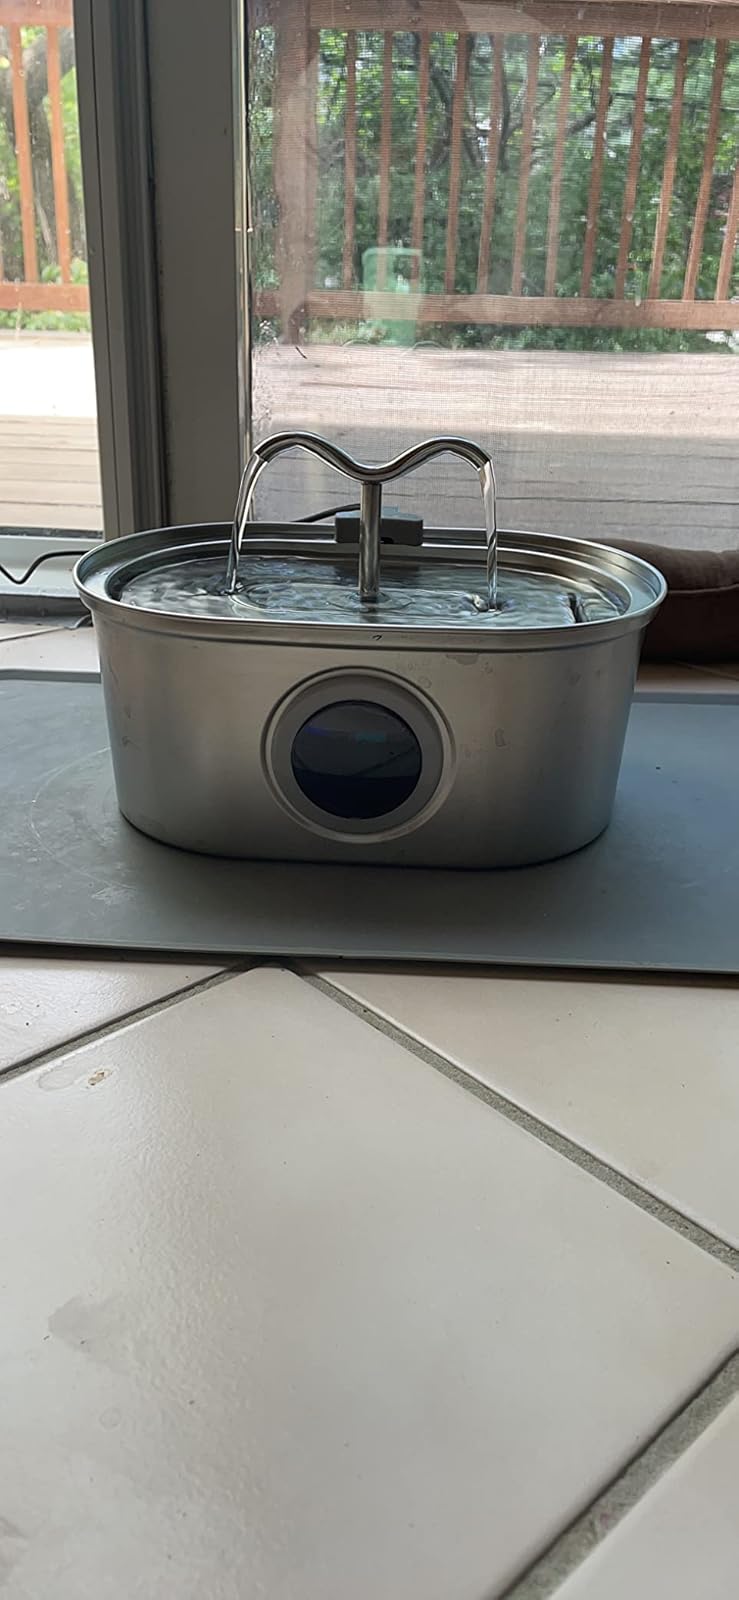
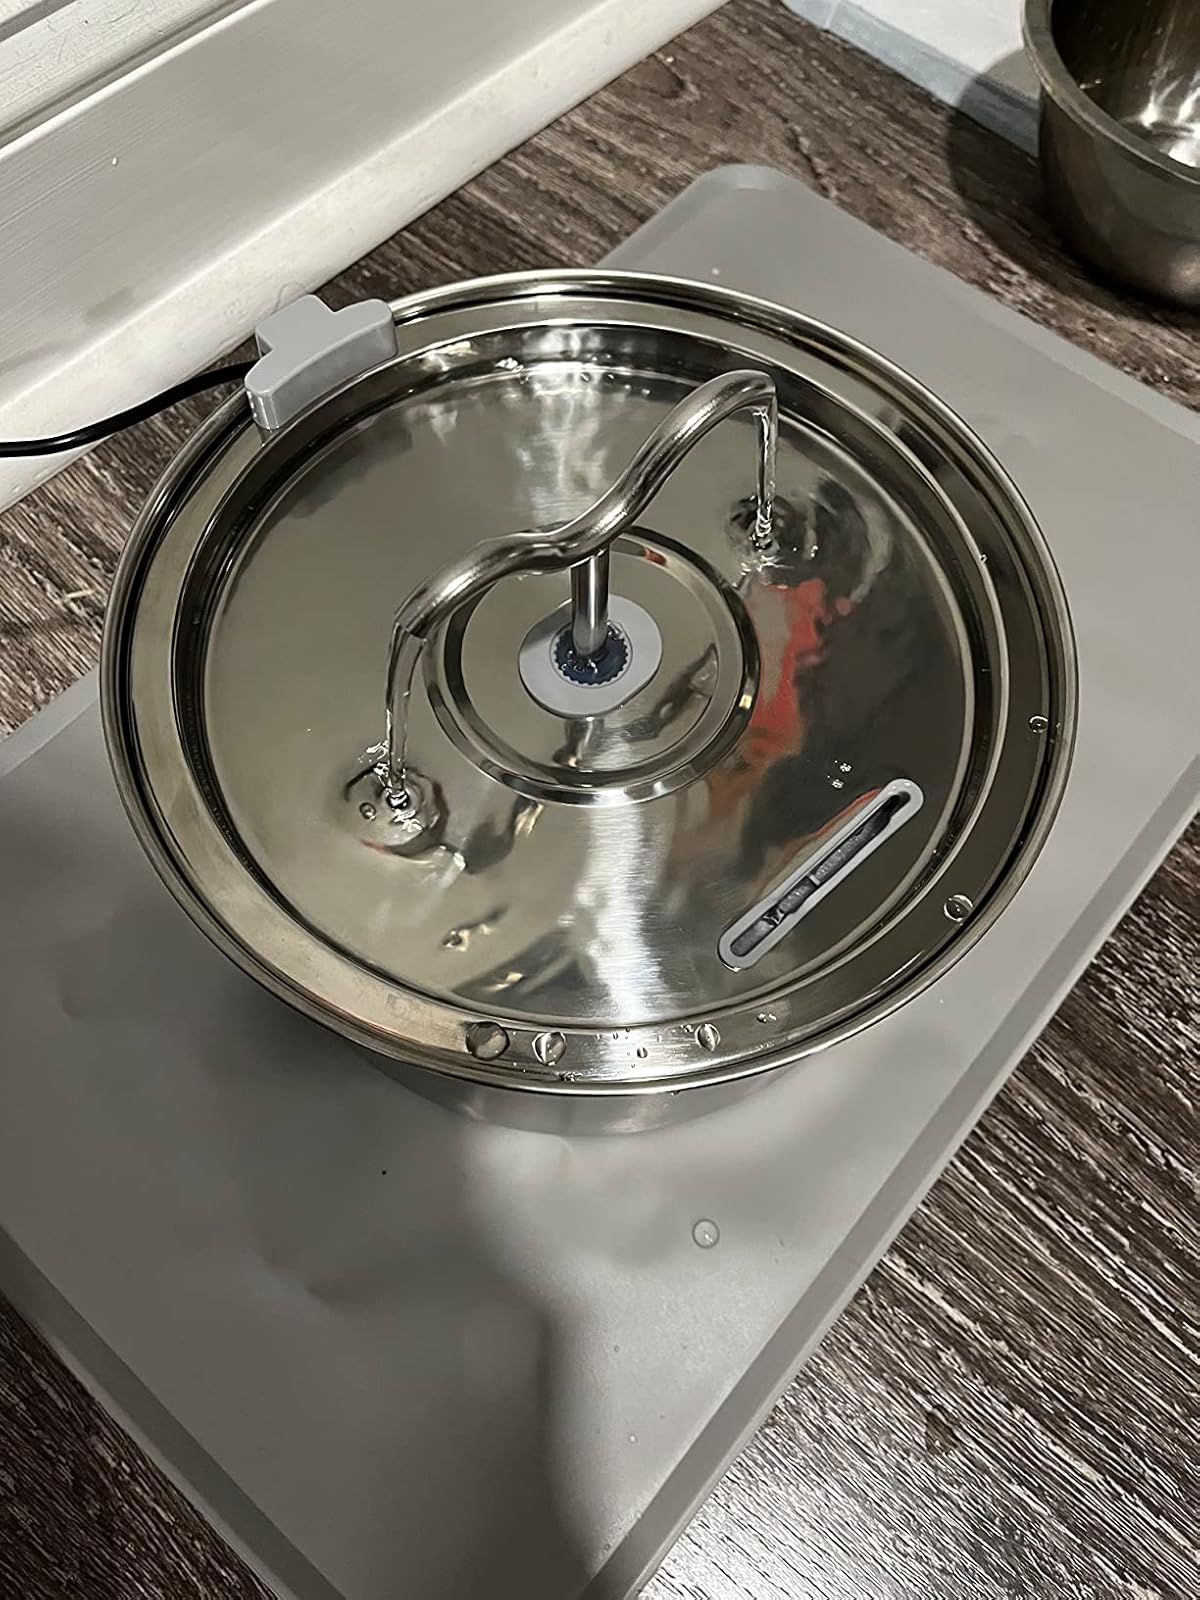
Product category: items_bowl
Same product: no